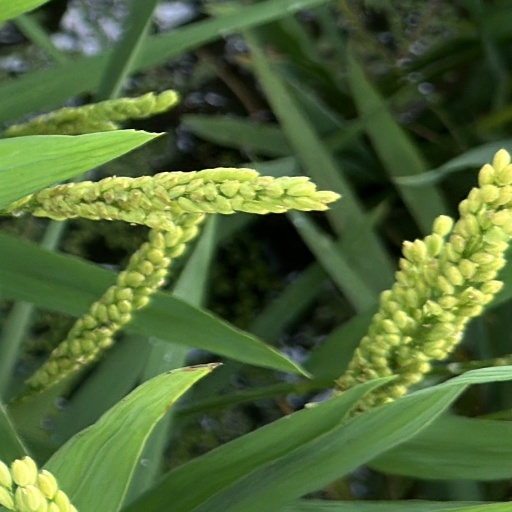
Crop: rice